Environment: real
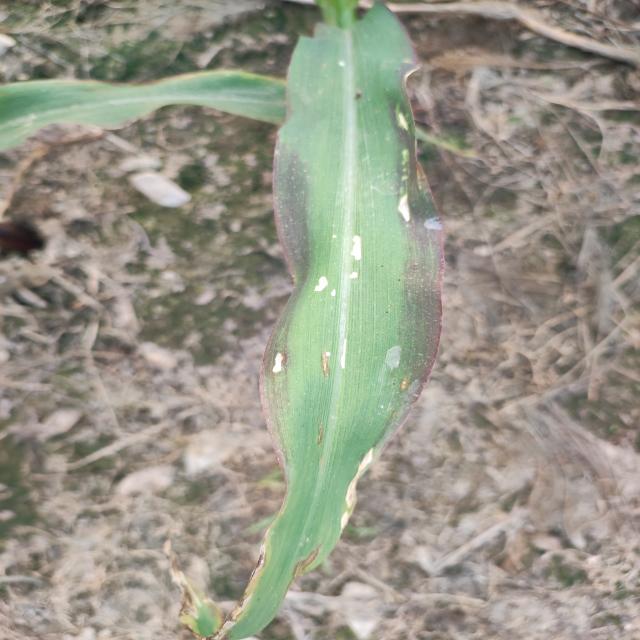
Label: phosphorus_deficiency